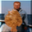
Label: flatfish